Wayne Henderson (musician)

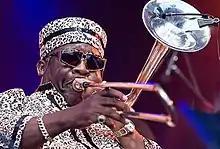

Wayne Maurice Henderson (September 24, 1939 – April 5, 2014) was an American jazz fusion and soul jazz trombonist and record producer. In 1961, he co-founded the soul jazz/jazz fusion group The Jazz Crusaders. Henderson left the group (who by then had changed their name to The Crusaders) in 1976 to pursue a career in producing, but revived The Jazz Crusaders in 1995.